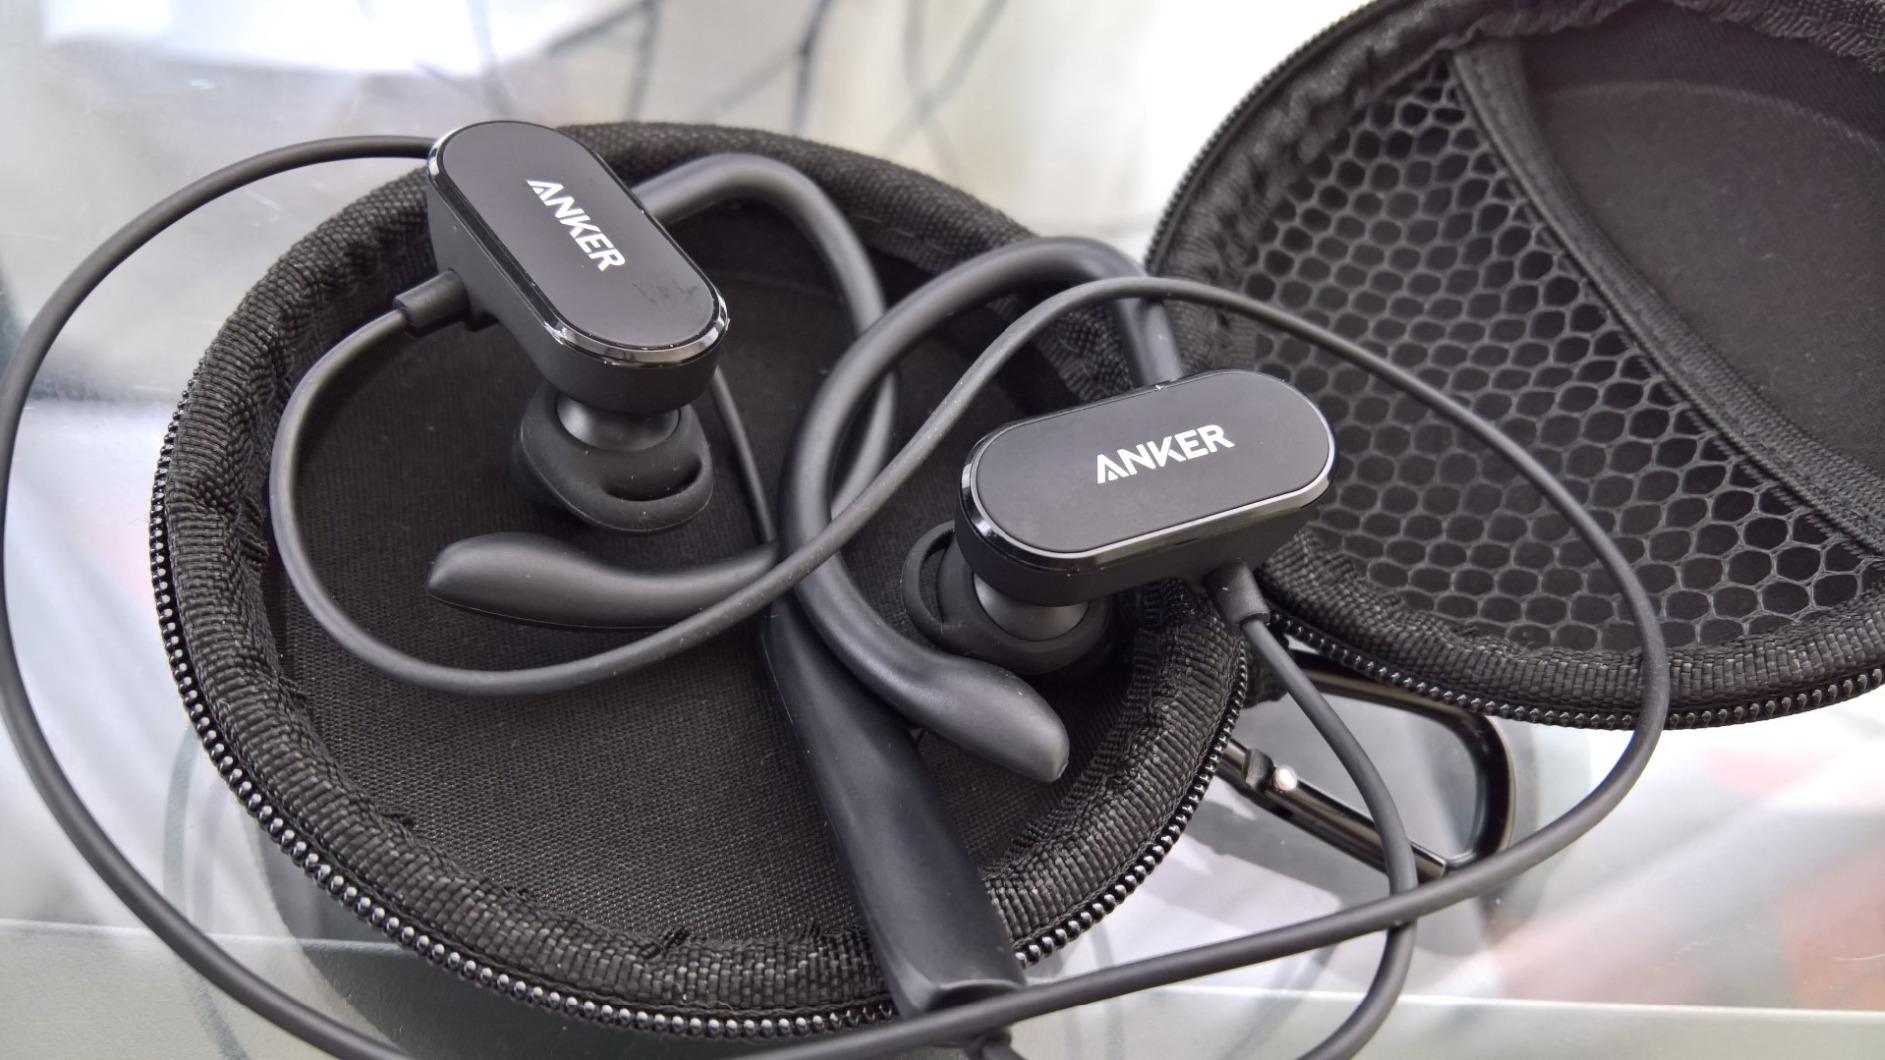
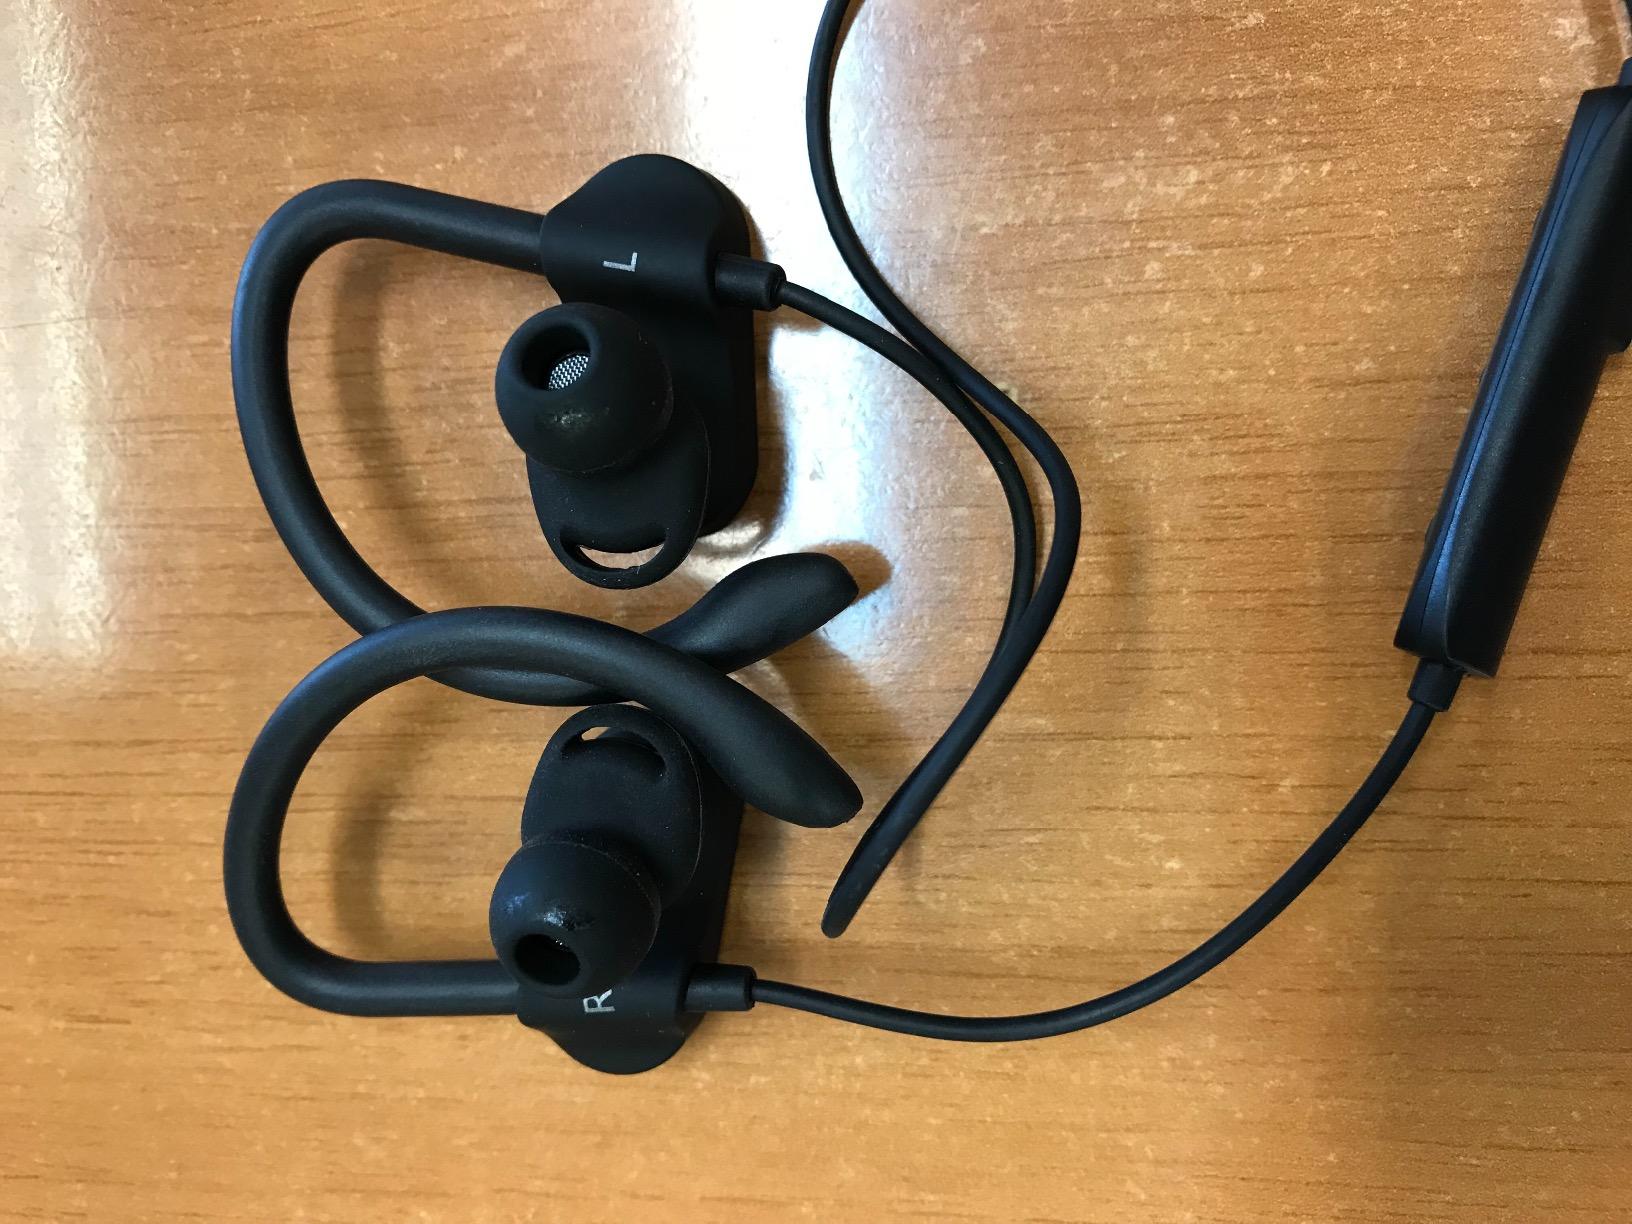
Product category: headphones
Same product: yes